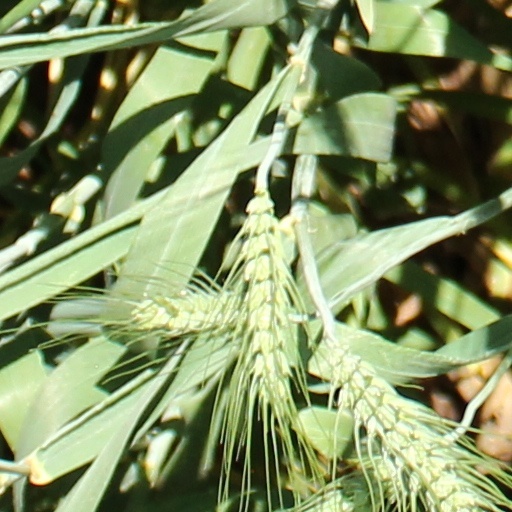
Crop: wheat